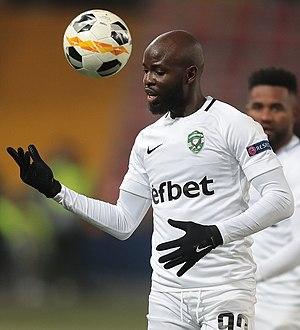
Jody Lukoki est un footballeur néerlandais d'origine congolaise, né le 15 novembre 1992 à Kindu. Il évolue au poste d'ailier droit.